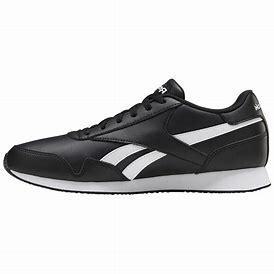
Brand: Reebok
Model: Royal Classic Jogger 3